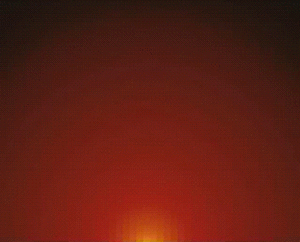
Les Seigneurs du Temps, au féminin Dames du Temps, sont une espèce extraterrestre fictive de la série télévisée de science-fiction britannique Doctor Who, dont le personnage principal de la série, le Docteur, fait partie. Les Seigneurs du Temps sont nommés ainsi parce qu'ils sont en mesure de voyager dans l'espace et le temps, et de le manipuler par la technologie à un degré bien plus grand que n'importe quelle autre civilisation. Les Seigneurs du Temps sont originaires de la planète Gallifrey, dans la constellation de Kasterborous. Le 12ᵉ Docteur présente l'avance technologique des Seigneurs du Temps par rapport aux humains comme étant d'environ 9 millions d'années.